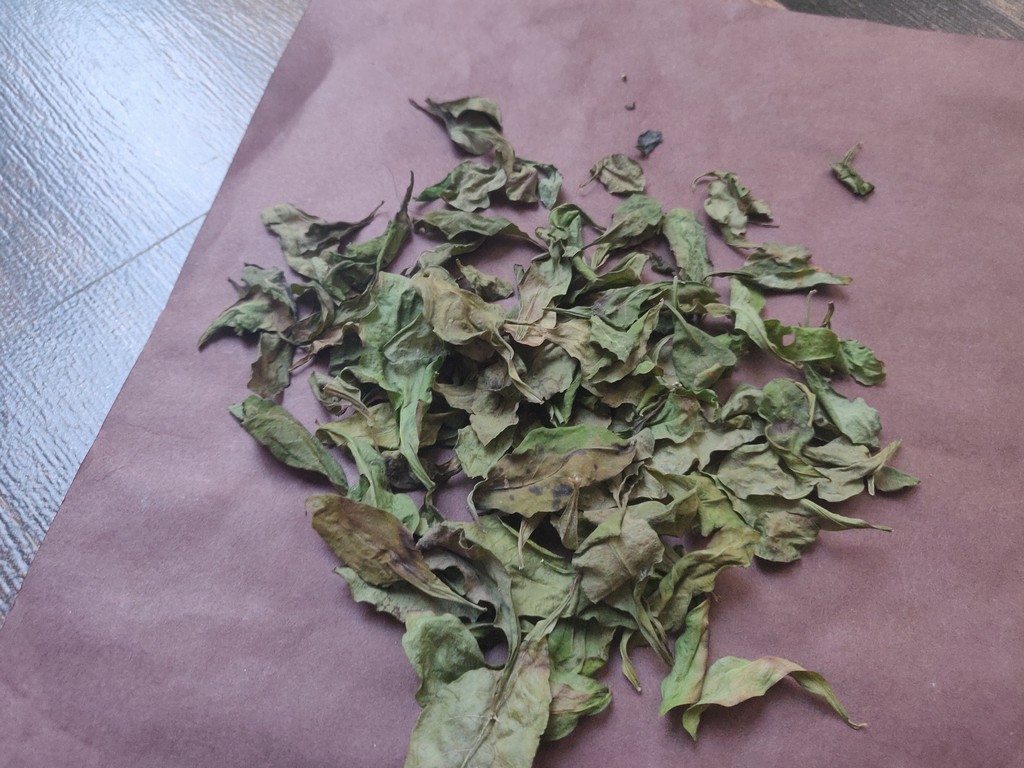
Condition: Dried
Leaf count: multiple
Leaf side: unknown